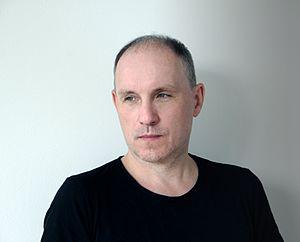
Tomasz Wojcik est un graphiste, scénographie et metteur en scène polonais.